Conan Meriadoc

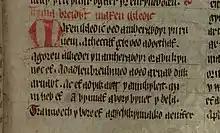
One of the Mabinogi's tales: "The Dream of Macsen Wledig"; opening lines from the Red Book of Hergest: "Maxen wledig oedd amherawdr yn Rhufain, a thecaf gwr oedd a doethaf."

The story of Conan is attested in several medieval sources, the most substantial versions being those included in Geoffrey of Monmouth's "Historia Regum Britanniae" and the Welsh tale known as "The Dream of Macsen Wledig". Both of these tie Conan and the founding of Brittany to the story of the Roman usurper Magnus Maximus, though in both cases this is heavily embellished. In Geoffrey, Conan is the nephew of Octavius, King of the Britons (Welsh "Eudaf Hen"), and a potential heir to the throne. When the throne is offered instead to "Maximianus", Geoffrey's version of Magnus Maximus, Conan at first opposes him, but the two are reconciled after Maximianus' marriage to Octavius' daughter. Later Maximianus leads the armies of Britain to march on Rome, and he quickly conquers Armorica, where he establishes Conan as the king with instructions to found "another Britain". He does so, and repels numerous attacks from the Gauls and Aquitanians, and asks for British wives for his men from Maximianus' regent Dionotus, with whose daughter, Saint Ursula, he was said to be "most passionately in love", as reflected in her legends. Later, when Maximianus has been killed in Rome, his fleeing troops return to Armorica and join Conan's settlement.